Kintetsu 15400 series

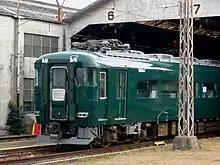
15400 series set undergoing repainting, November 2011

The 15400 series train was officially unveiled in a ceremony at Ōsaka Uehommachi Station on 15 December 2011, at which the train's new name, "Kagirohi", was also announced.